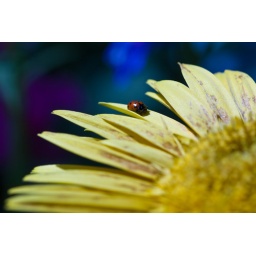
A ladybug atop a yellow flower inside the Como Conservatory in St. Paul, MN.